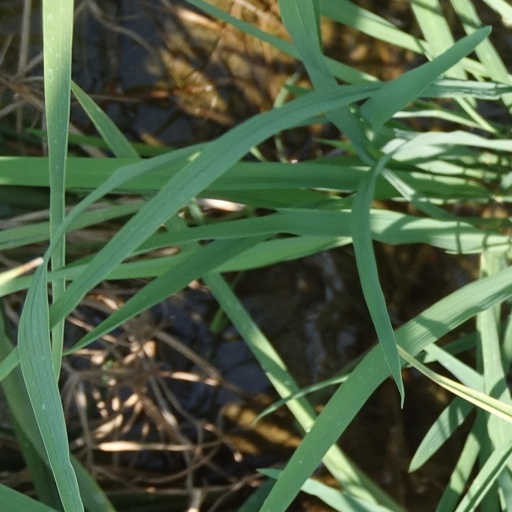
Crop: rice